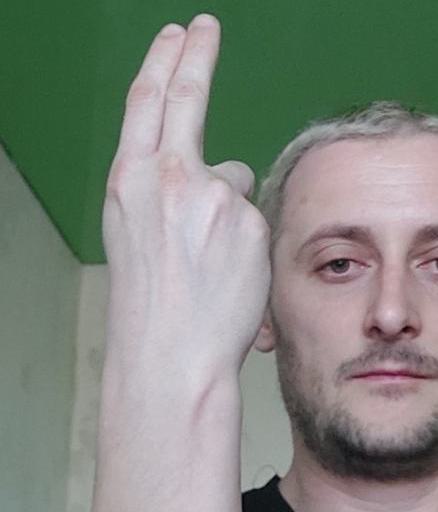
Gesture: two_up_inverted